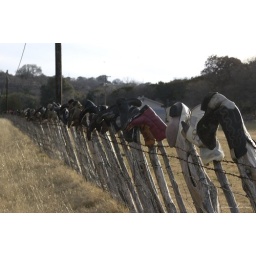
Old but beautiful cowboy boots lined on a fence along a country road in Hunt, TX